The King in Yellow

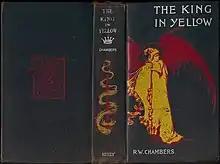
Cover of an 1895 edition

The King in Yellow is a book of short stories by American writer Robert W. Chambers, first published by F. Tennyson Neely in 1895. The British first edition was published by Chatto & Windus in 1895 (316 pages).